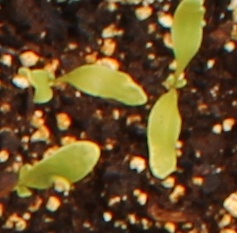
Label: Sugar beet